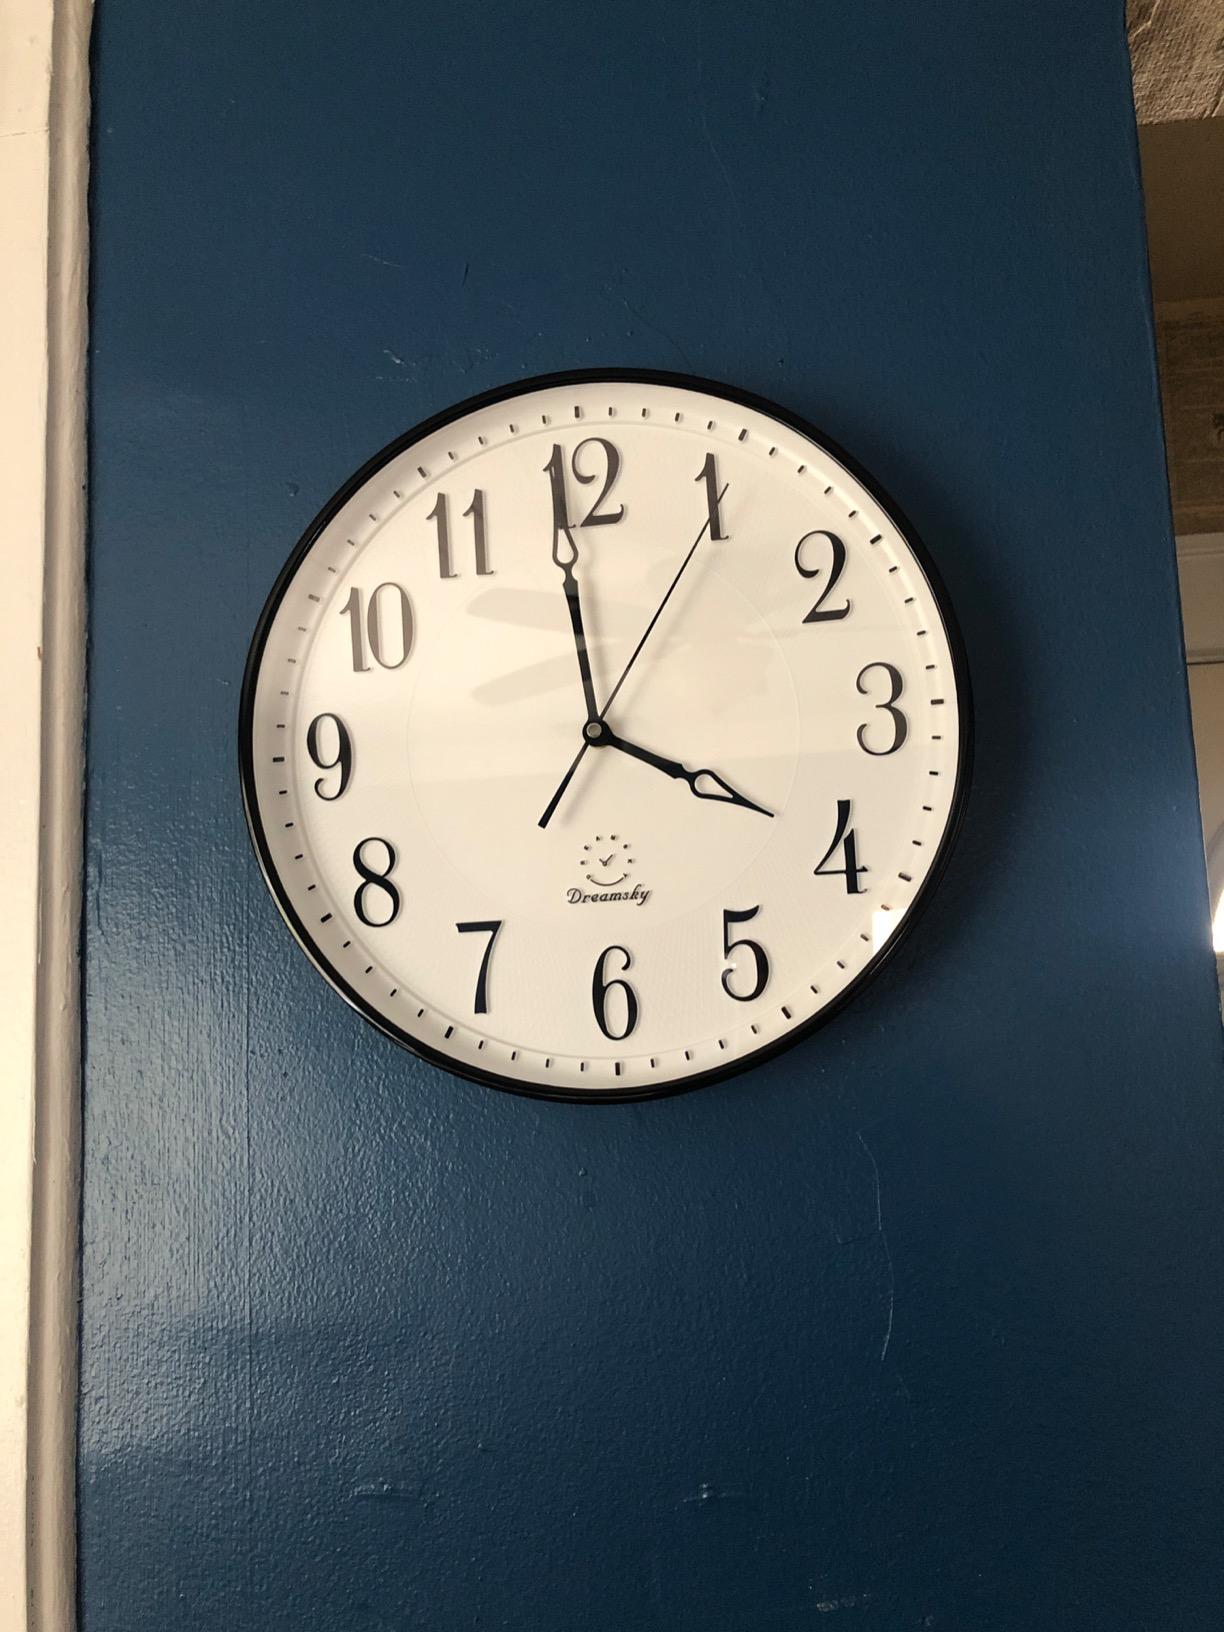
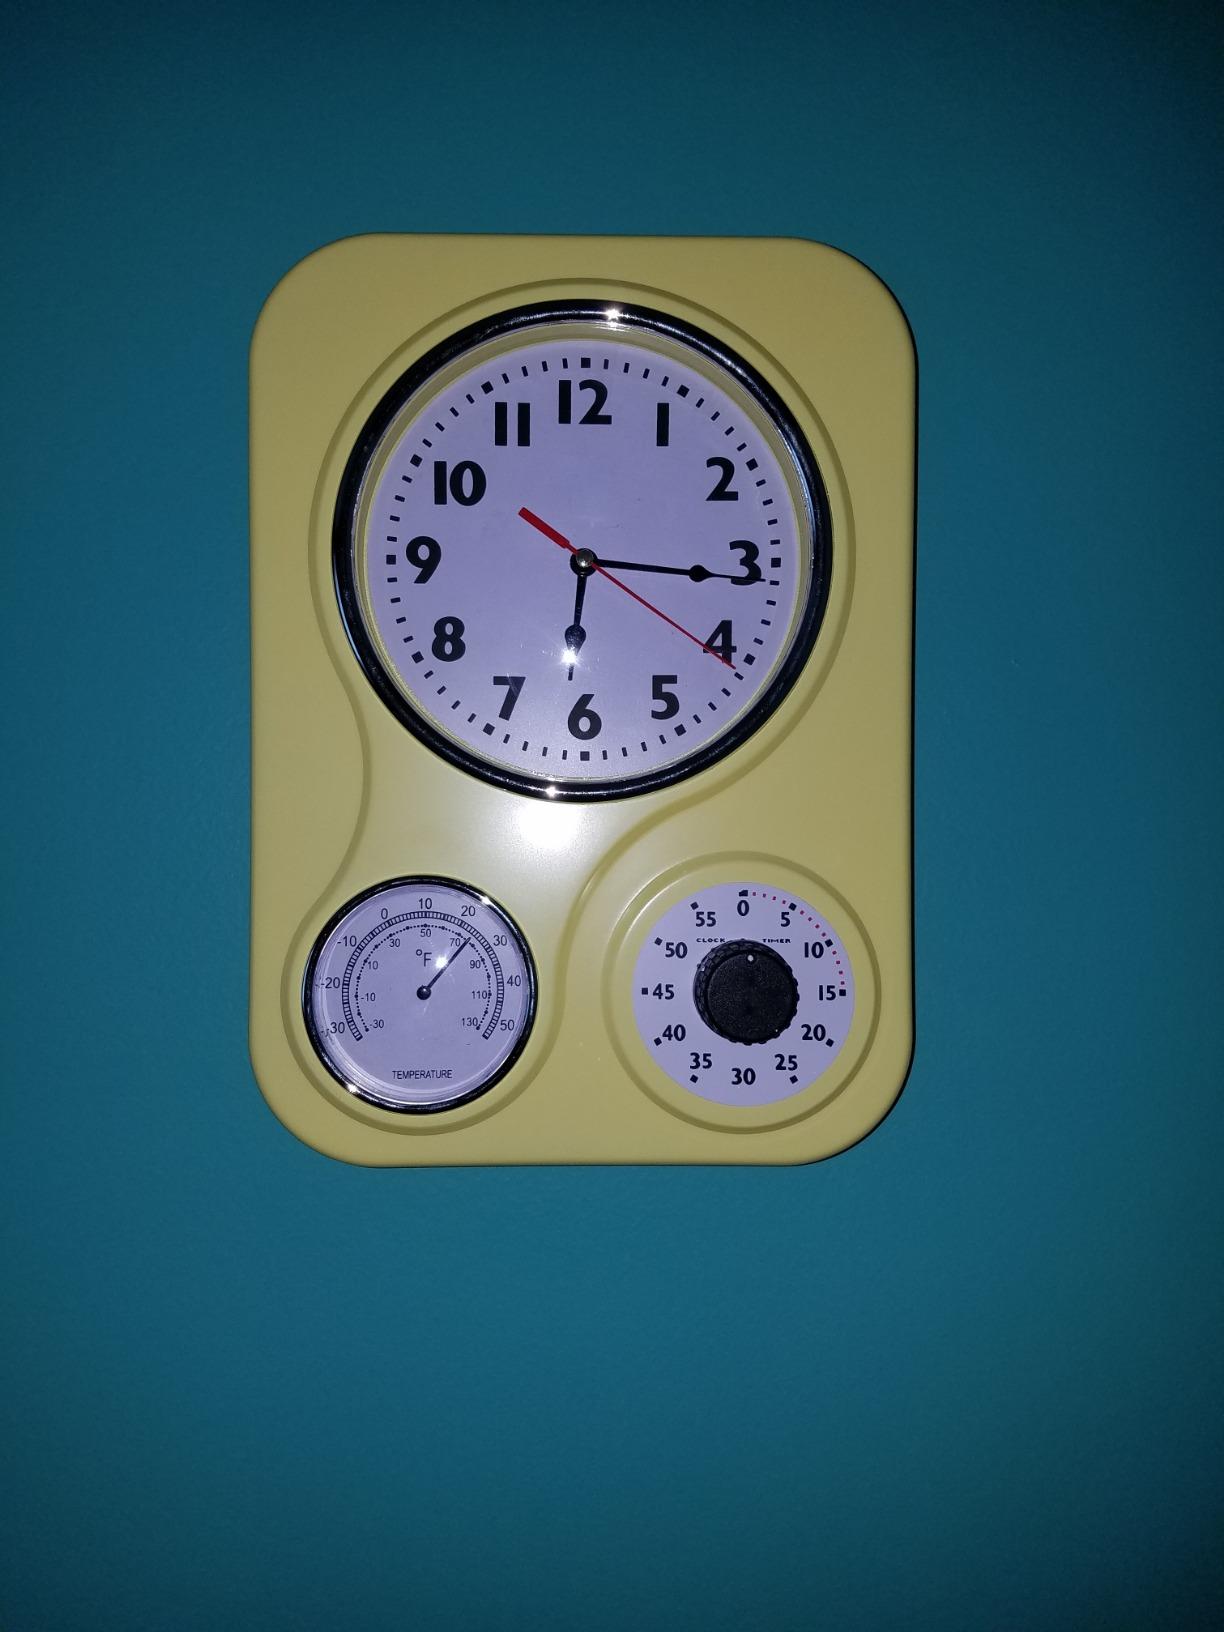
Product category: clock
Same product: no